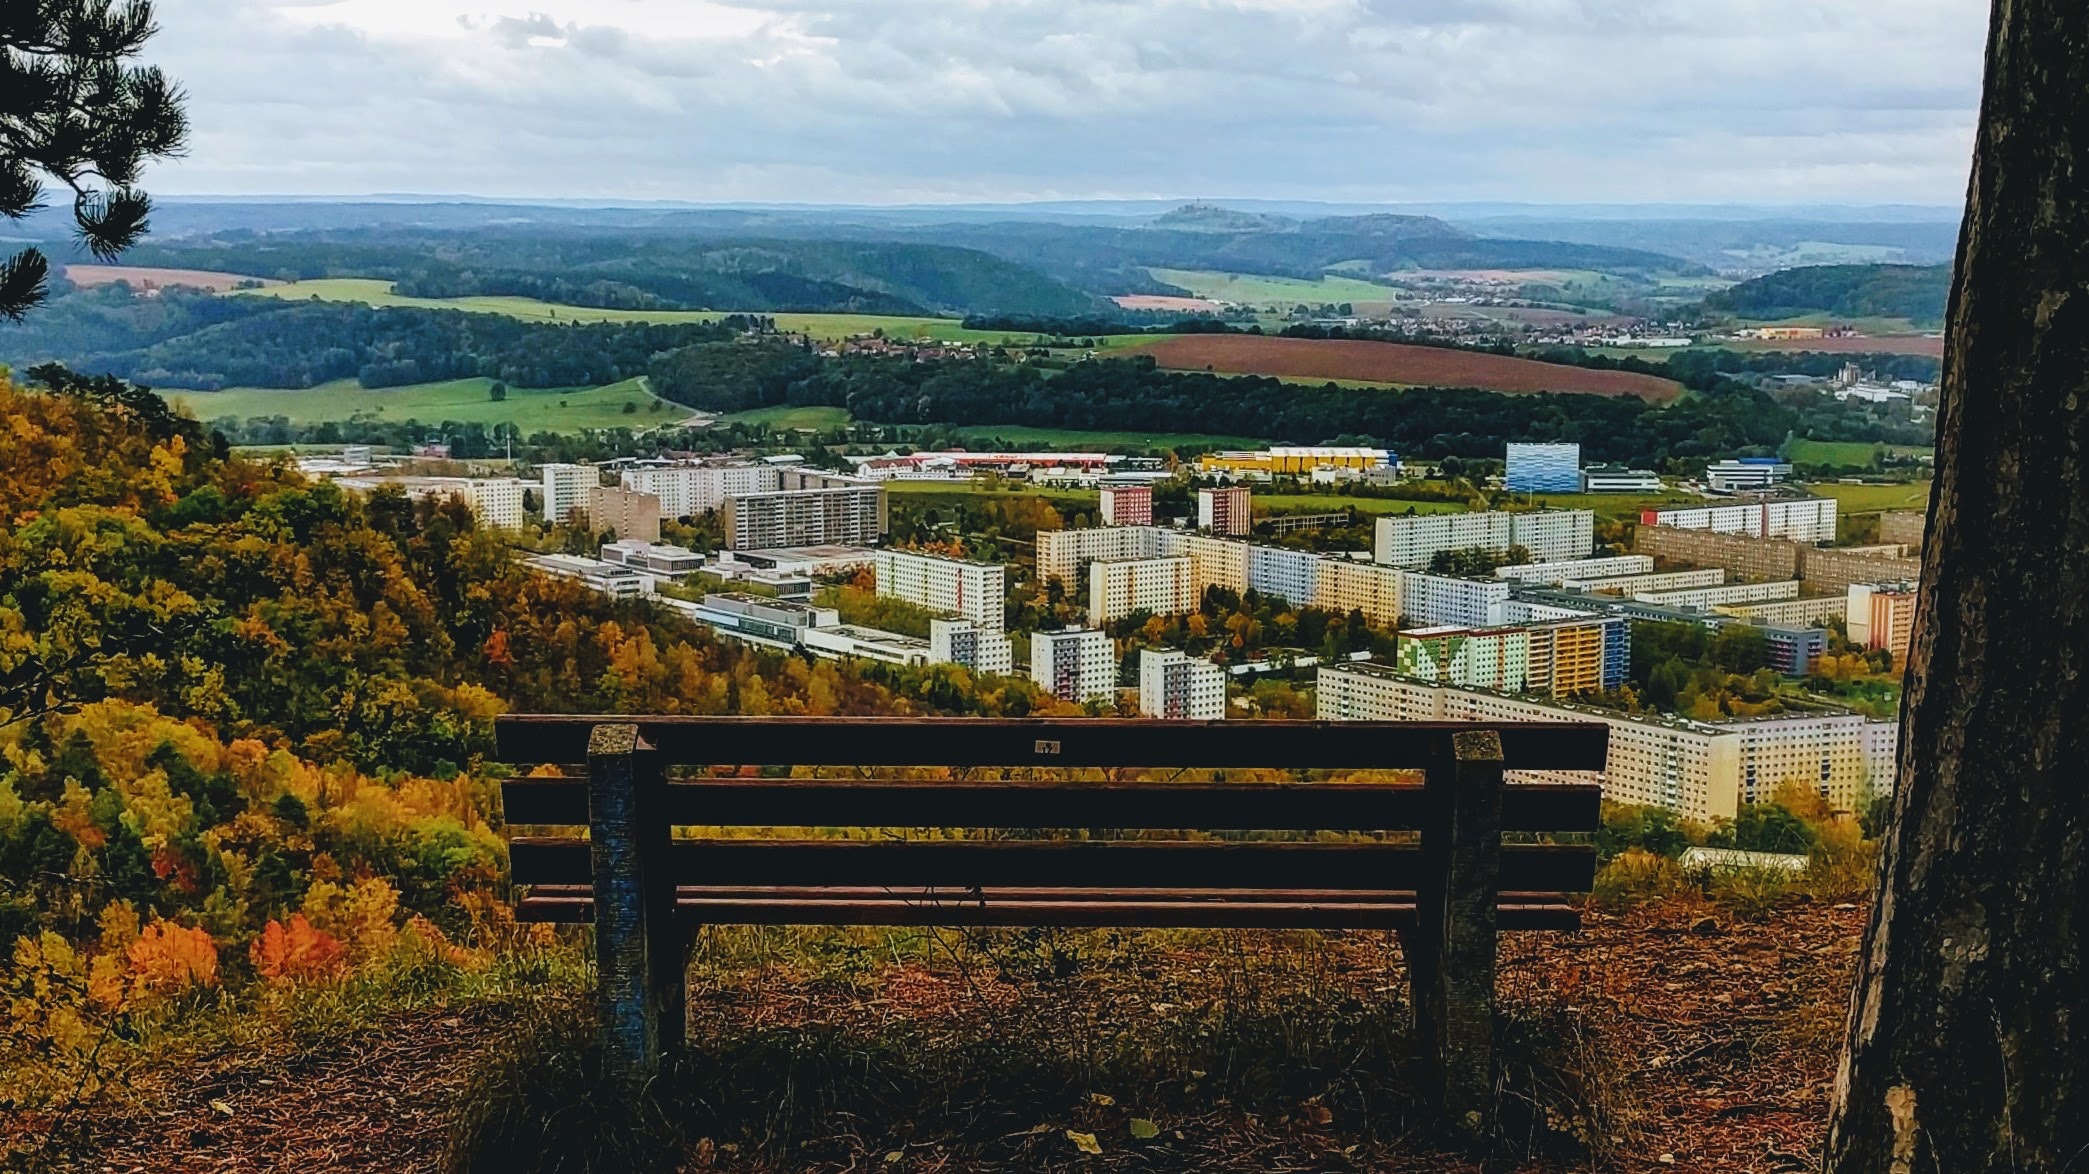
nature, sky, hill, natural landscape, rural area, tree, human settlement, leaf, highland, mountain, cloud, autumn, landscape, city, grass, sunlight, fell, architecture, horizon, village, house, plant, road, river, plain, tourism, valley